London Irish

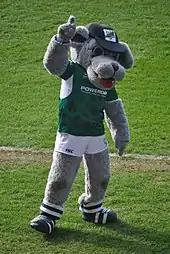
"Digger"

The largest crowd for a London Irish match was for a game against London Wasps on 15 March 2008 during the 2007–08 season. The crowd of 23,790 was also the highest attendance for a regular season Premiership Rugby match until December 2008.